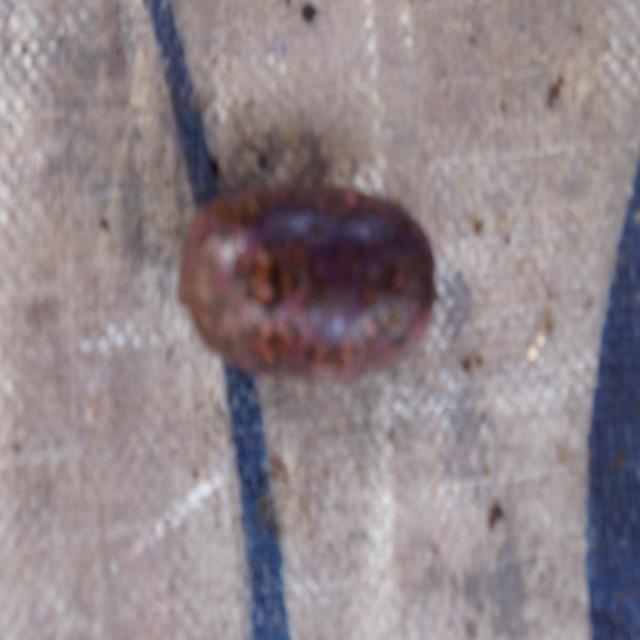
Plum grade: spotted